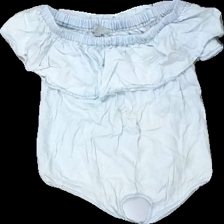
View: front
Type: Top
Category: Ladies
Brand: Skill
Colors: Blue
Material: 73% viscose, 27% cotton
Cut: Regular
Size: 158
Season: All
Stains: Major
Damage: Stained
Damage location: middle center
Damage 2: Stained
Damage 2 location: middle center
Price range: <50
Recommended usage: Export